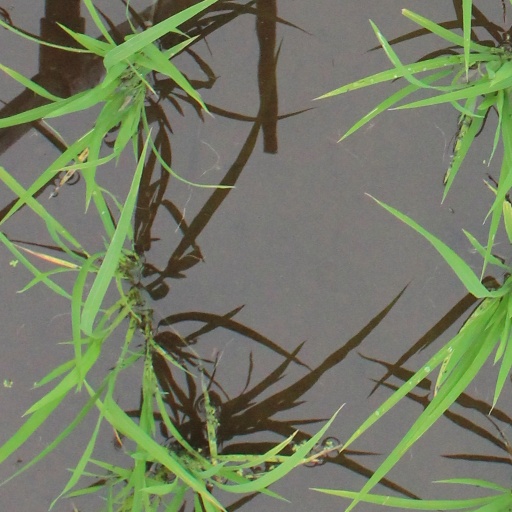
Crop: rice